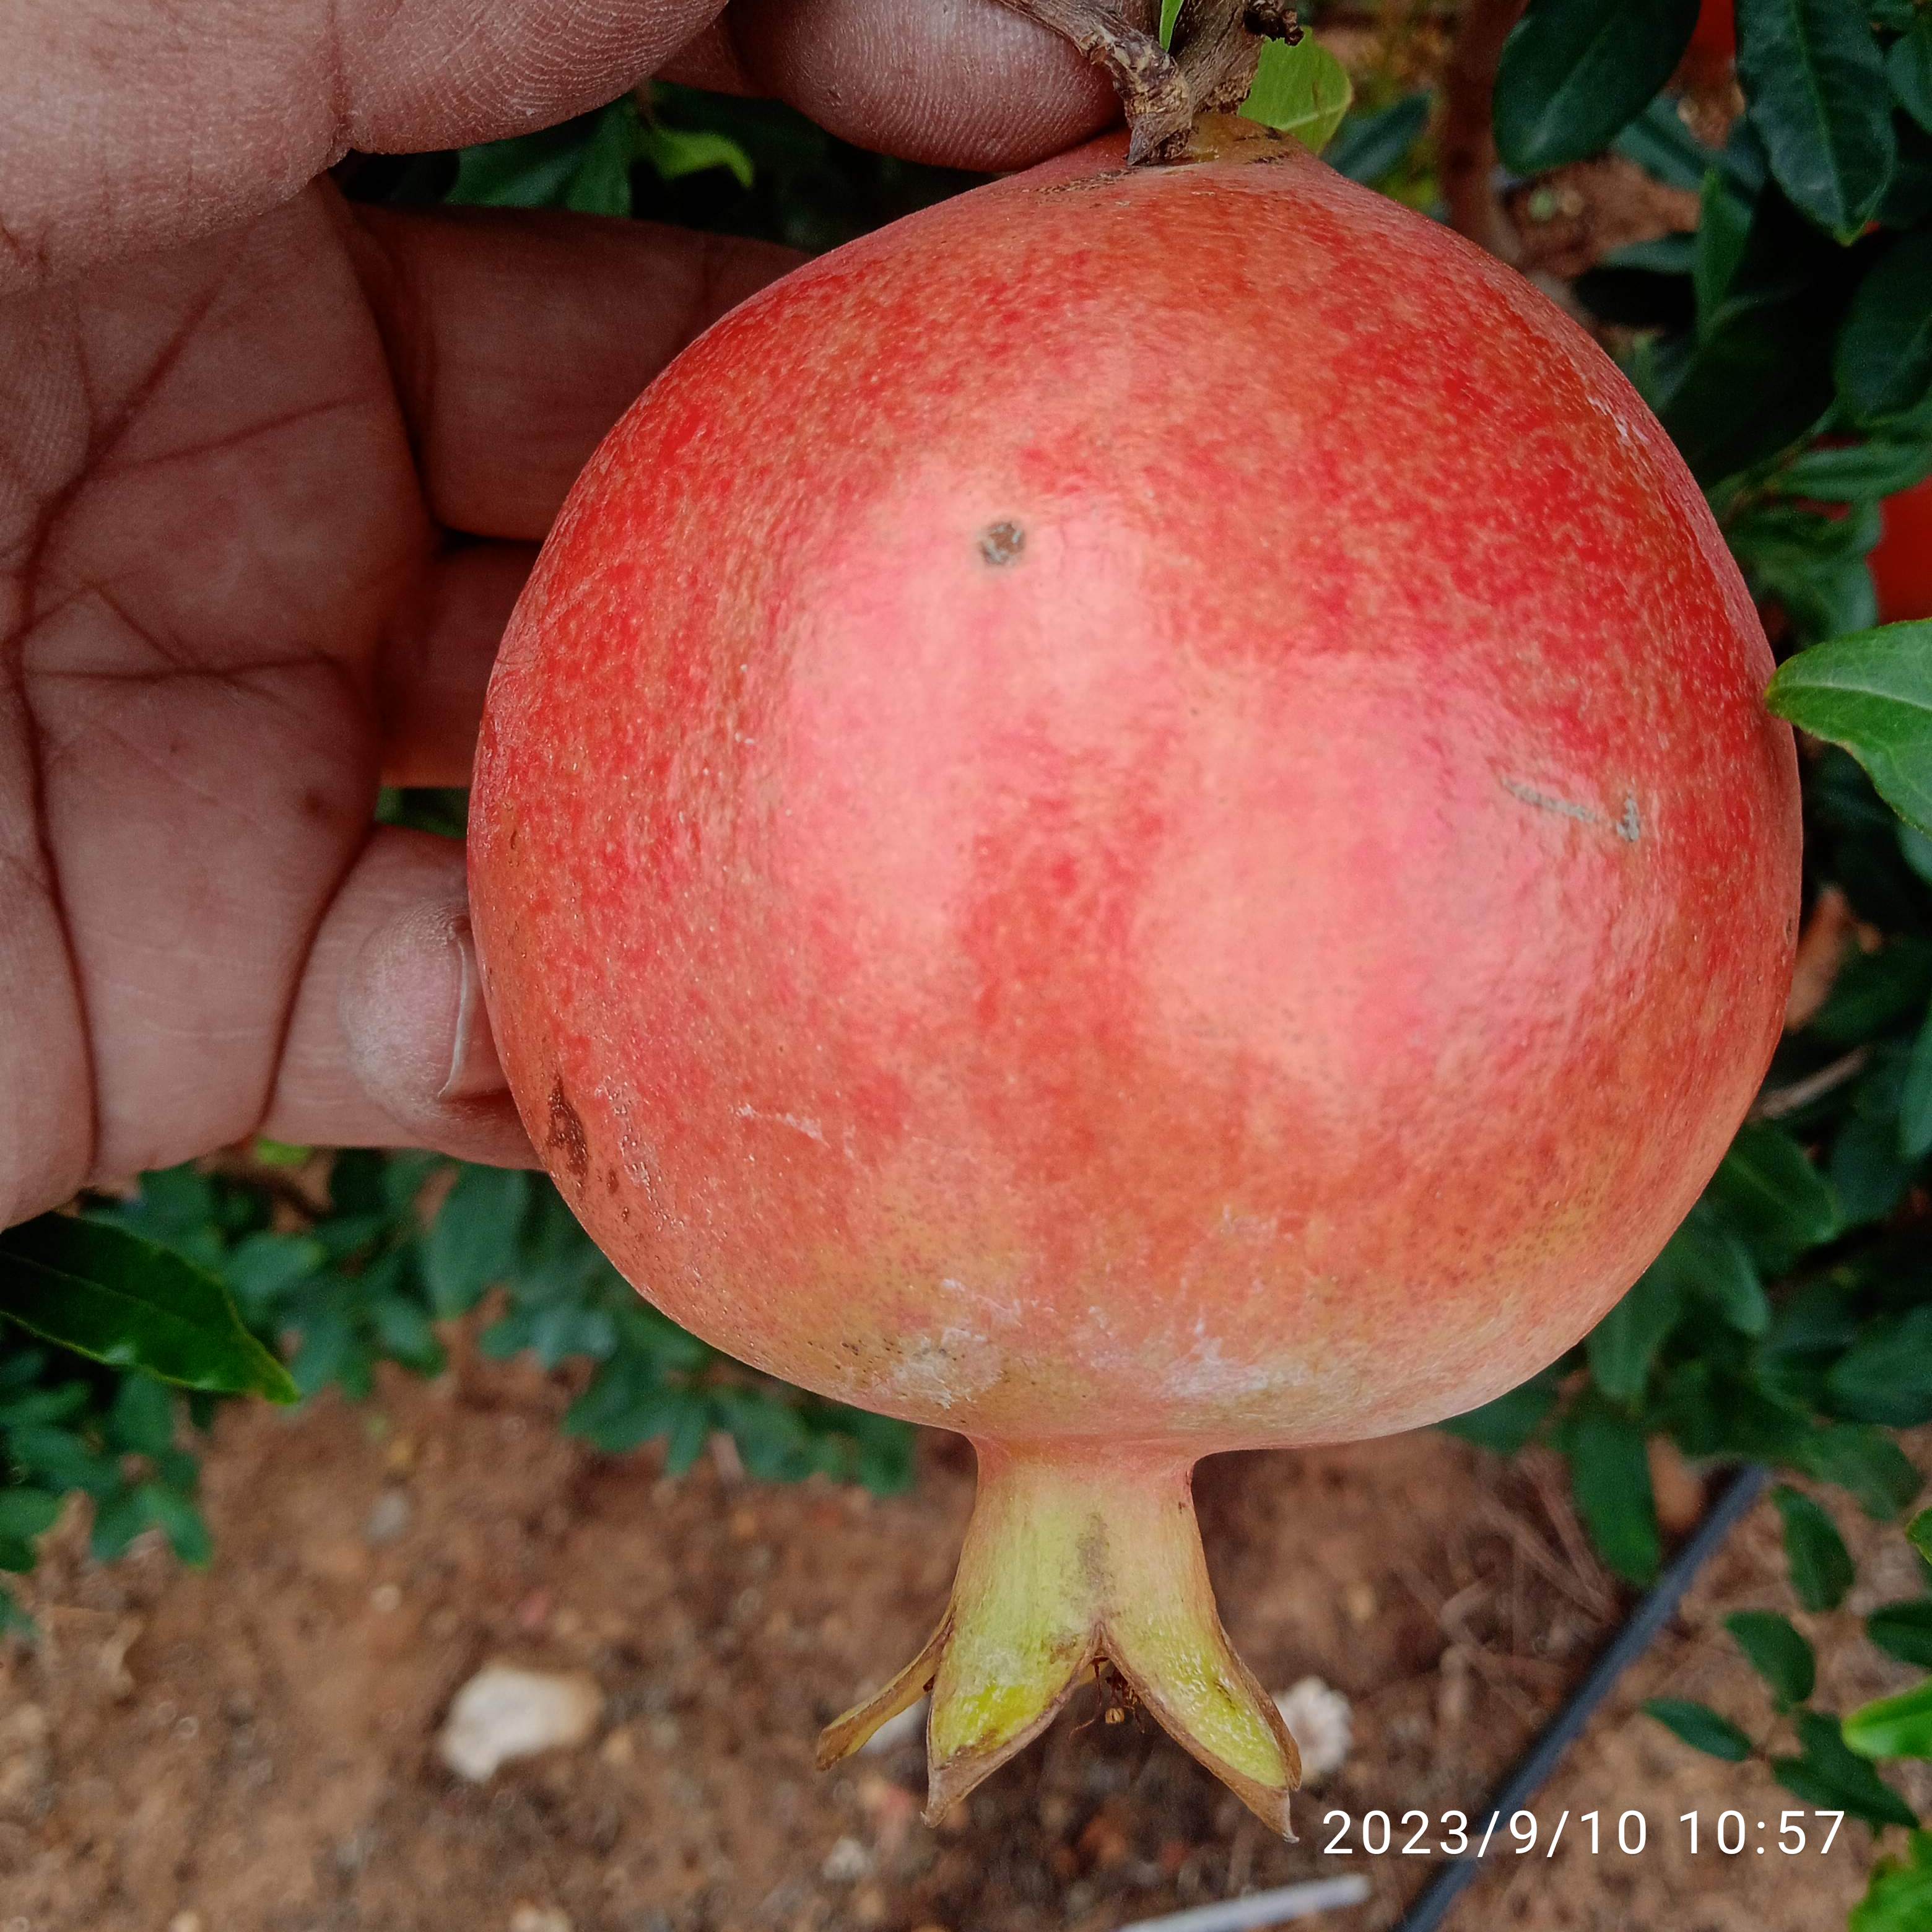
Label: Healthy